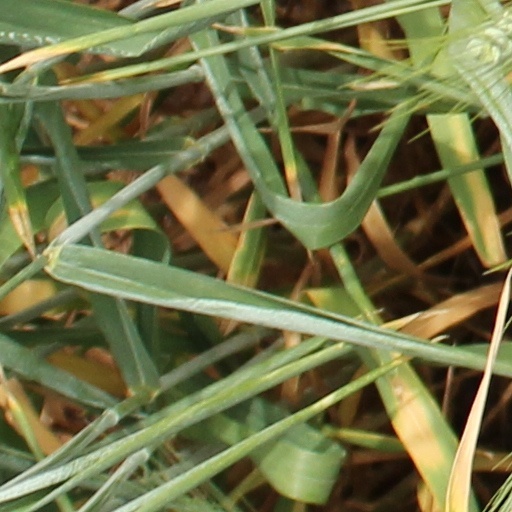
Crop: wheat